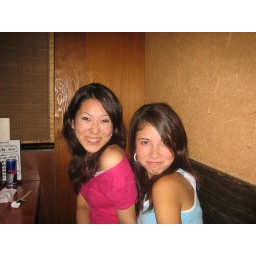
Right to left: Mika and Miyu. Miyu was a lead singer in an all girl rock bank in NYC.